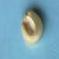
Maize quality: Good